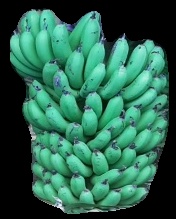
Variety: pachbale
Grade: grade1